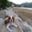
Label: dog